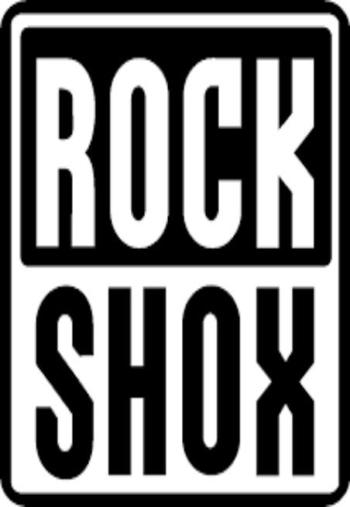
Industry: Transportation